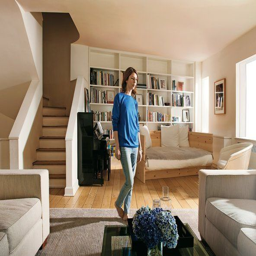
person in the living room of her apartment , where she lives with her husband , the musician , and their children .